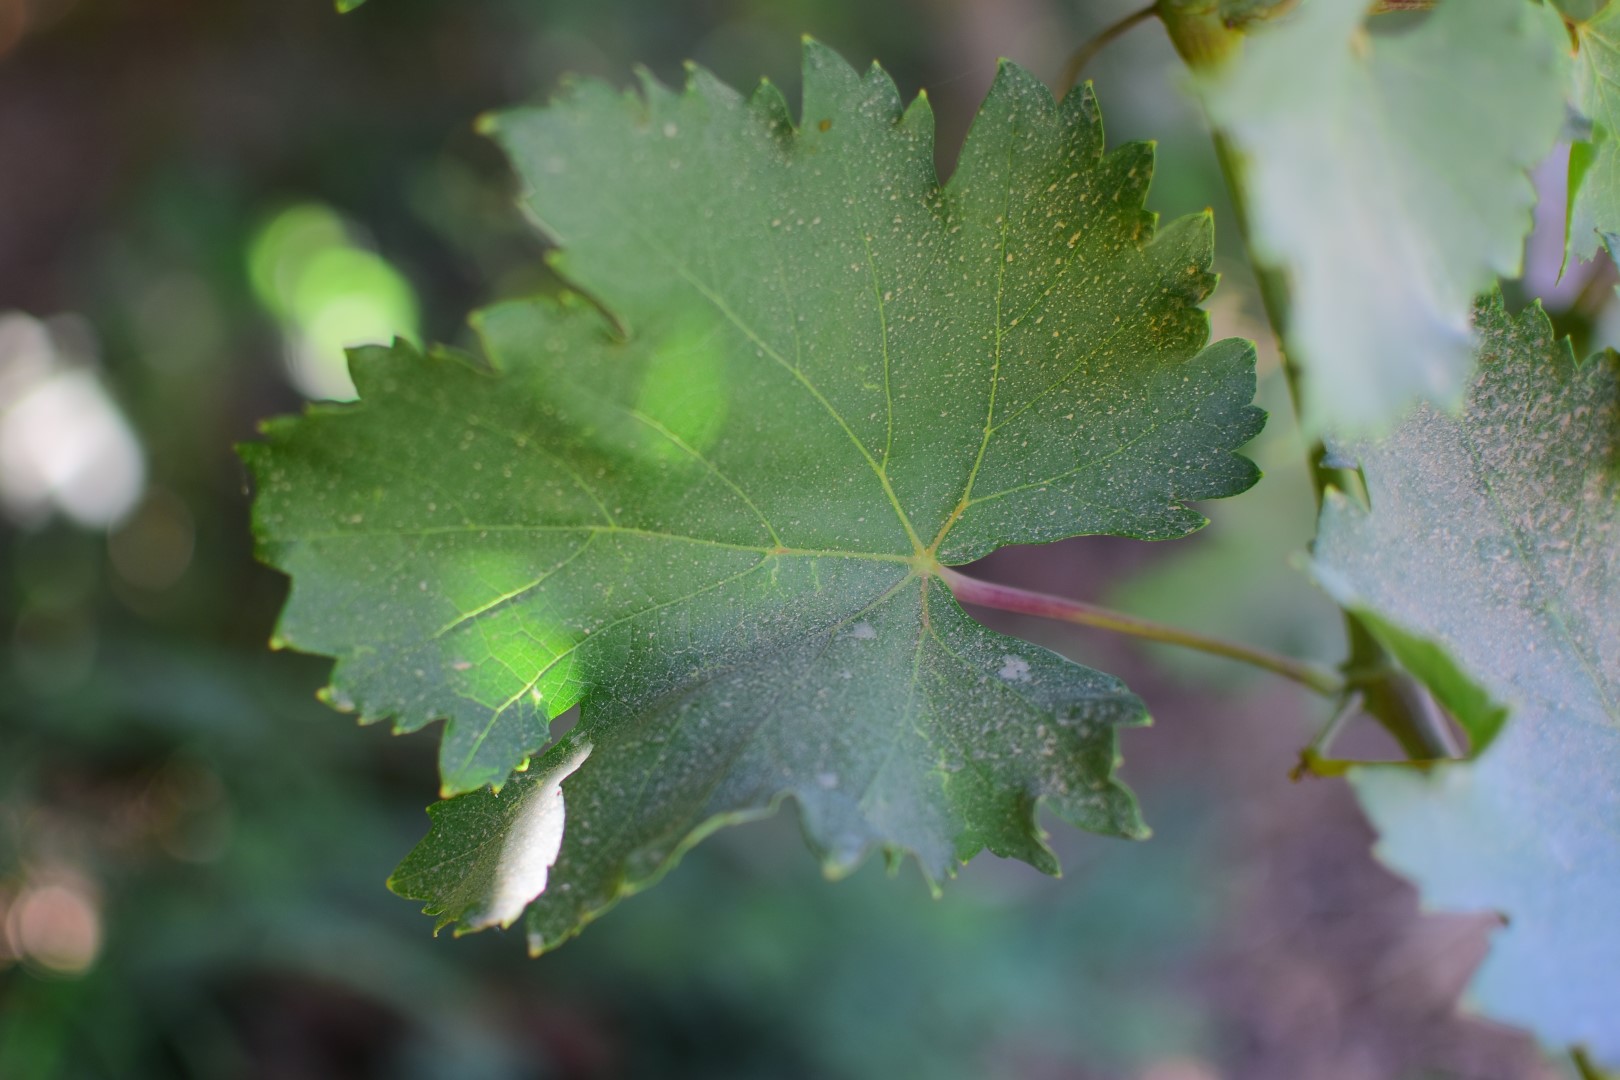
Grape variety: Frinsi